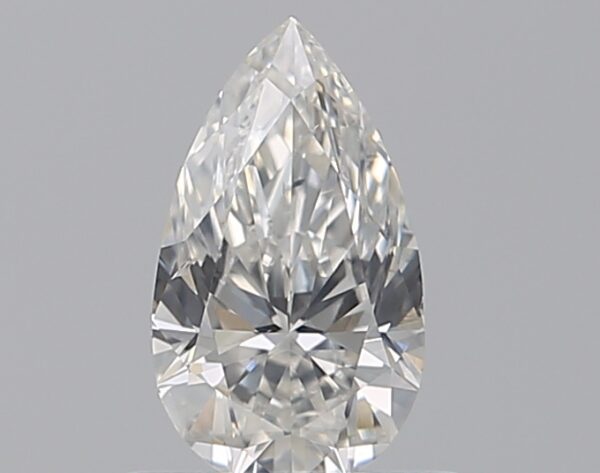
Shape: pear
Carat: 0.5
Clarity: SI1
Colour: G
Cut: EX
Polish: EX
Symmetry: VG
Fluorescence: F
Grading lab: GIA
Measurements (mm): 7.38 x 4.24 x 2.66